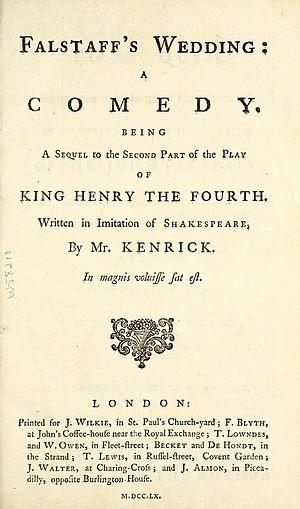
Sir John Falstaff est un personnage comique de fiction, créé par William Shakespeare et apparaissant dans les deux pièces Henry IV, ainsi que dans Les Joyeuses Commères de Windsor. Annoncé à tort dans l'épilogue de Henry IV 2 comme revenant dans la pièce suivante, Henry V, il ne fait pas partie de la liste des personnages de cette pièce, et on apprend au deuxième acte qu'il vient de mourir, Shakespeare ayant renoncé à le faire apparaître une quatrième fois.